Devotion (novella)

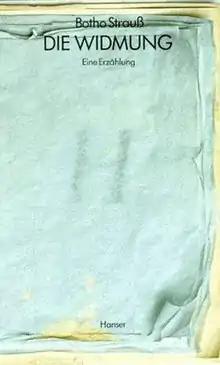
First edition

Devotion is a 1977 novella by the German writer Botho Strauß. It tells the story of a Berlin bookseller in his early 30s who is abandoned by his girlfriend, isolates himself and begins to write literature, convinced that the girlfriend will return.